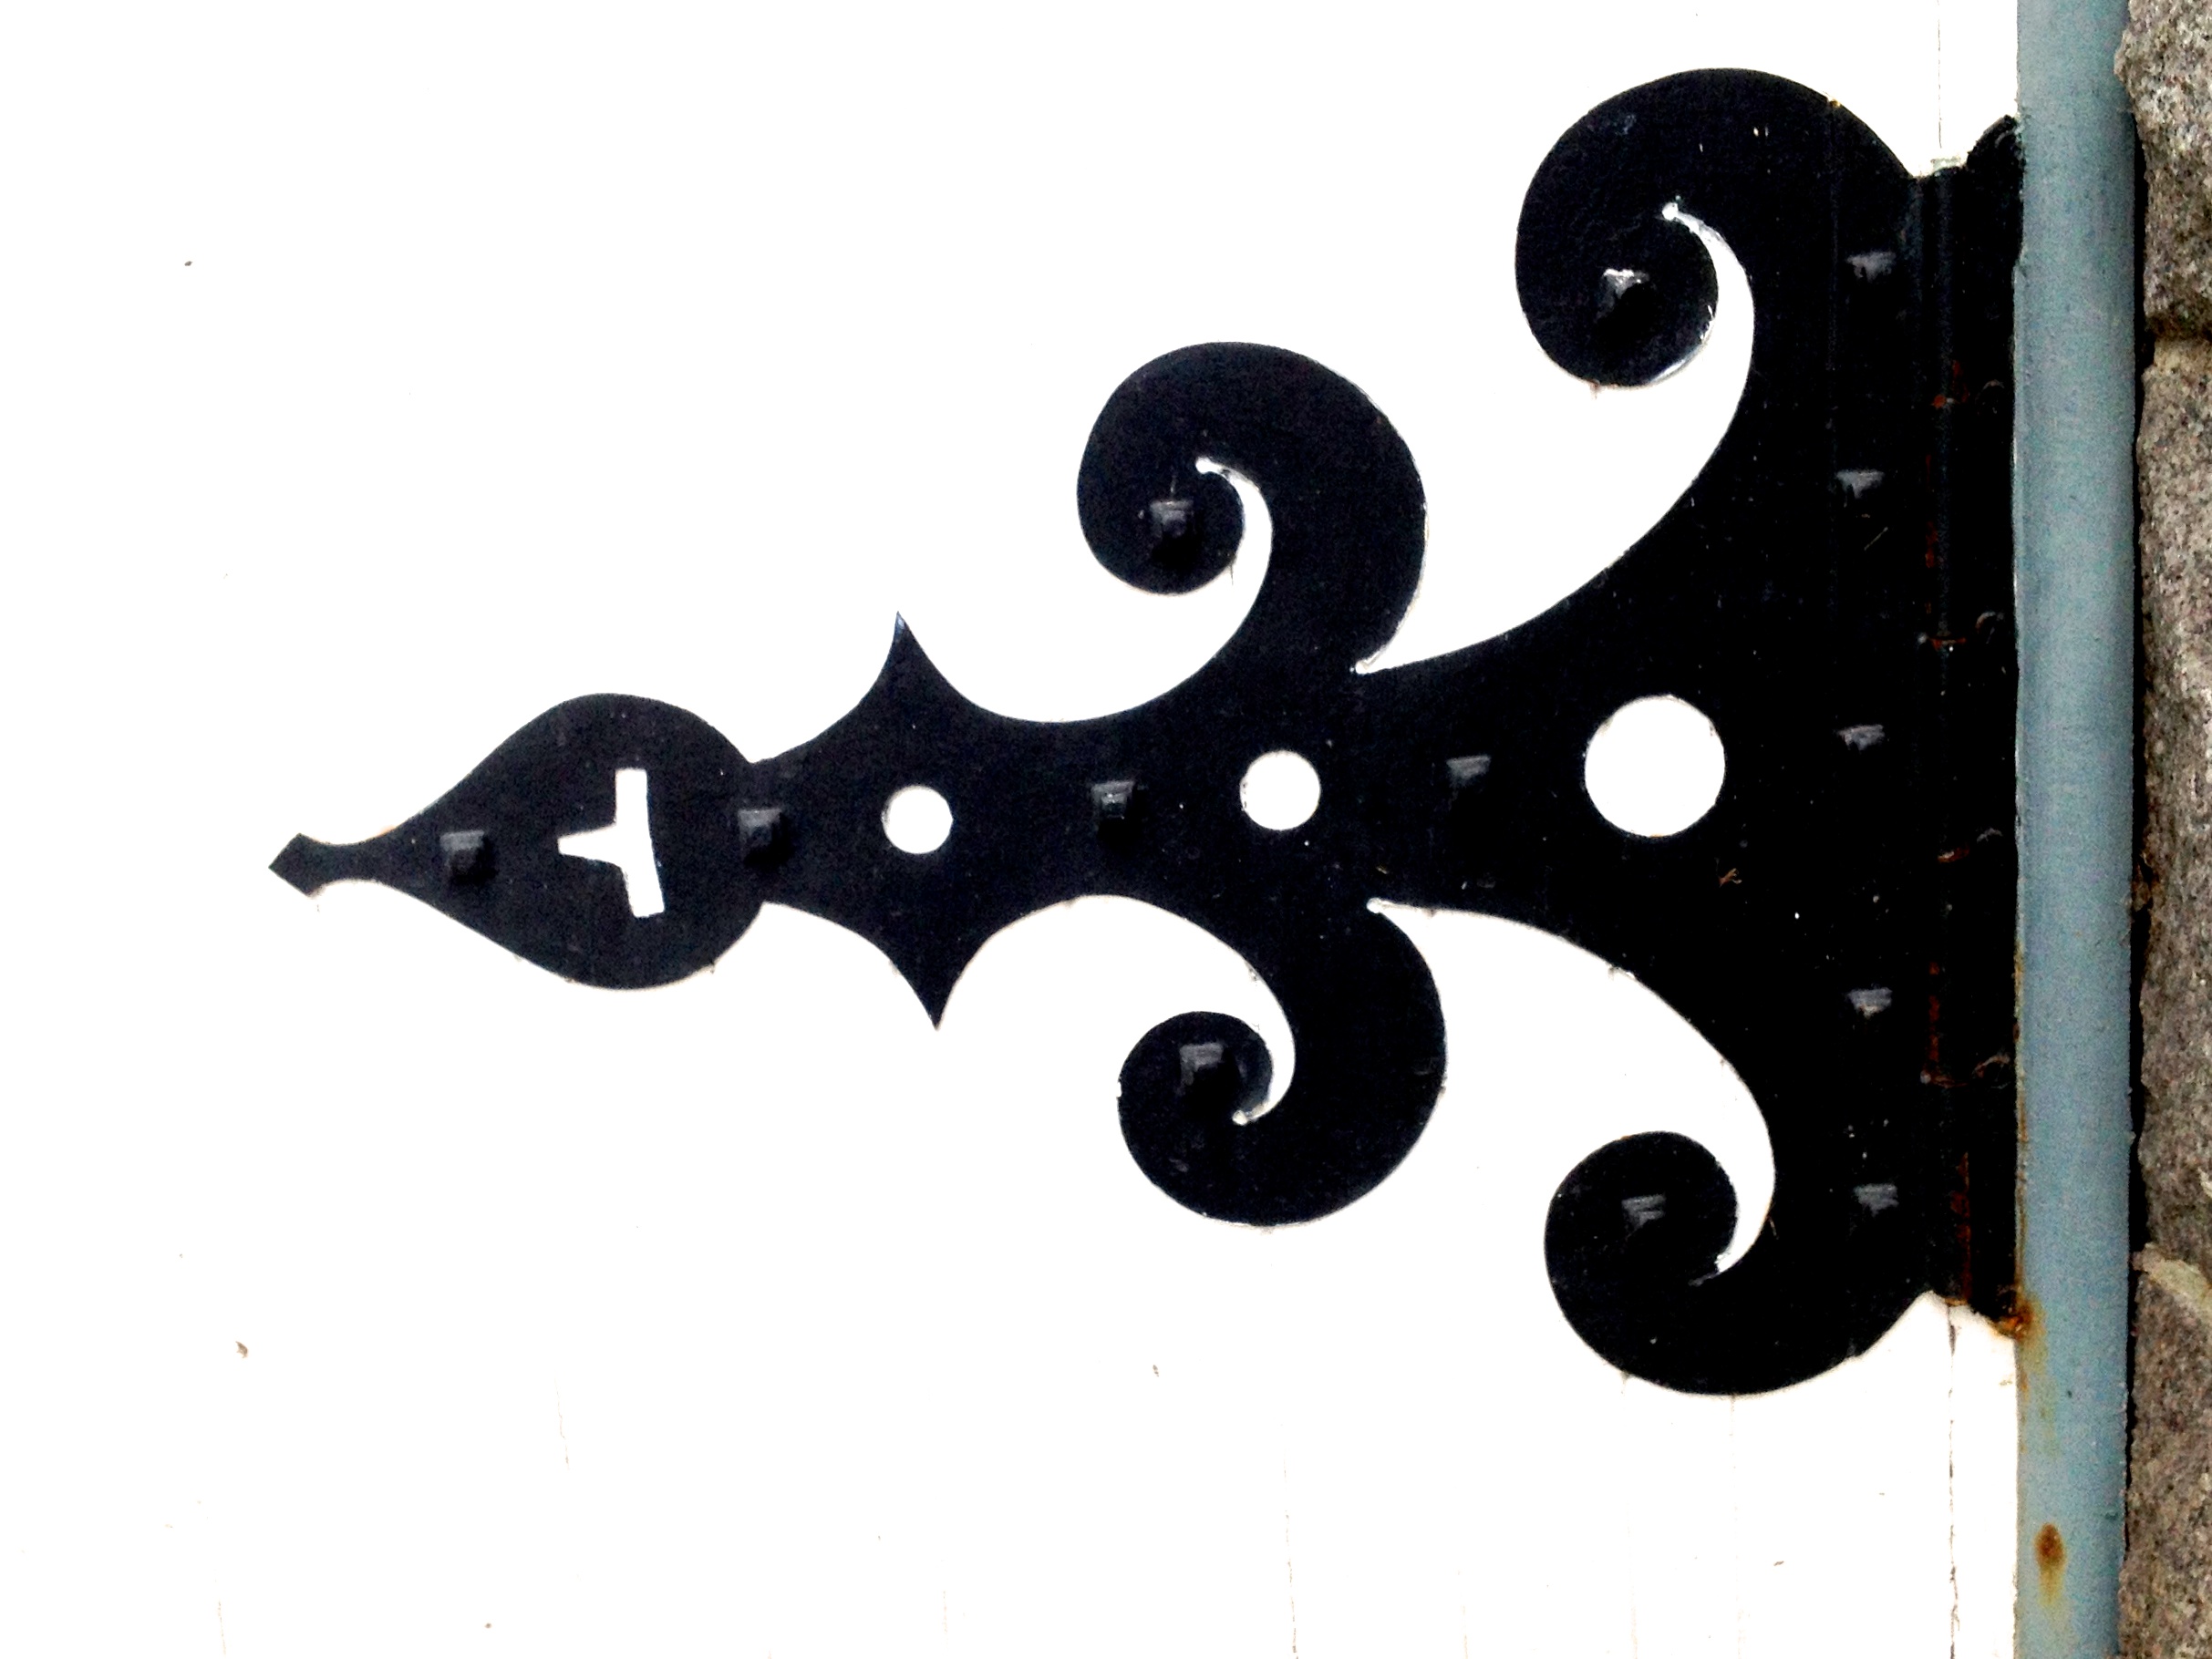
number, font, illustration, moustache, iron